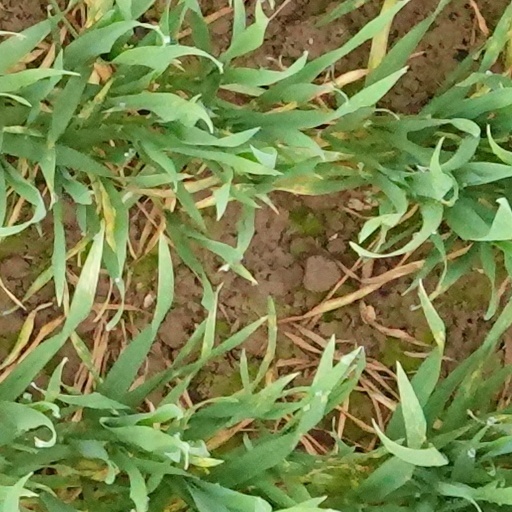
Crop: wheat